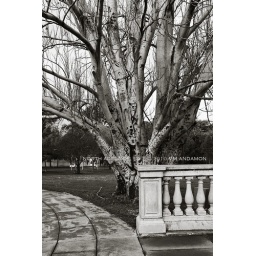
in black and white